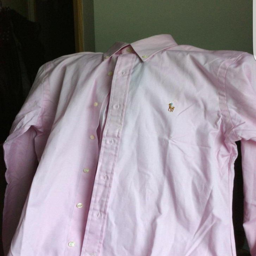
smart pink shirt made him unlikely to have climbed into a bin for a sleep